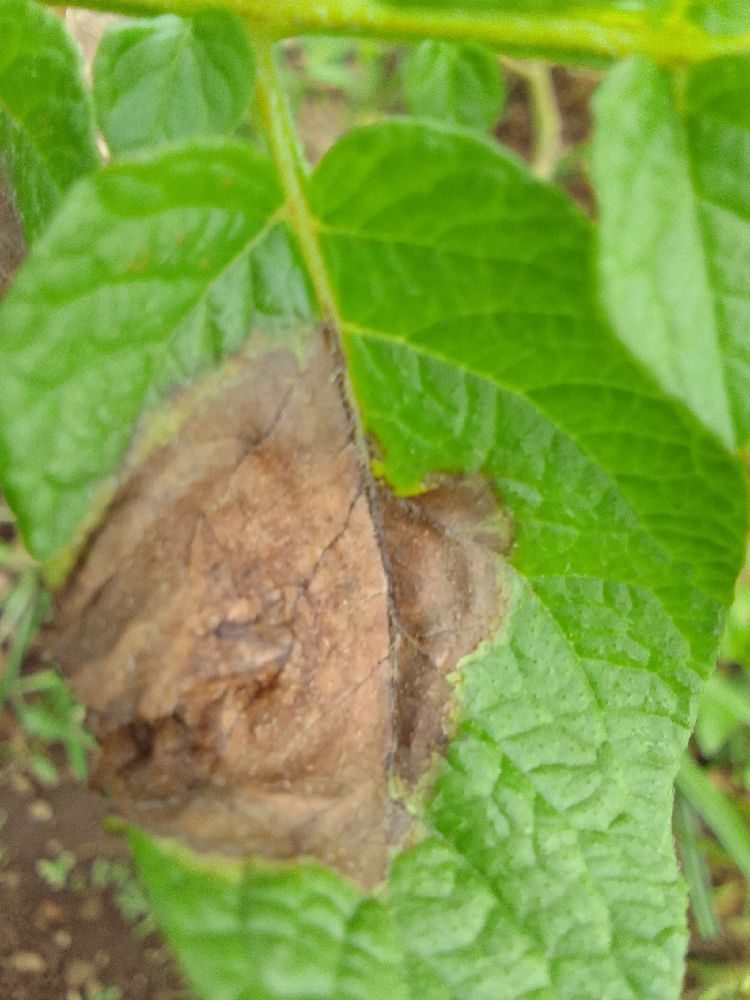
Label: Late blight